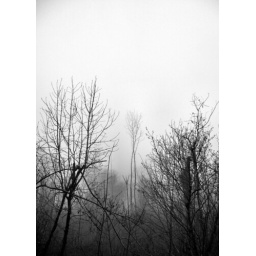
I like the intertwined trees barely seen through the mist, and the barrier of bare branches. I liked this in black and white.